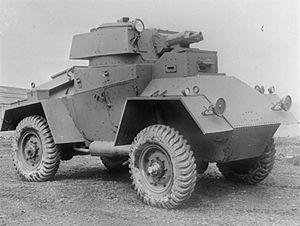
La Guy Armoured Car était une voiture Britannique blindée produite en nombre limité pendant la Seconde Guerre mondiale. La voiture a vu une action limitée au cours de la Bataille de France.